Trond Amundsen (biologist)

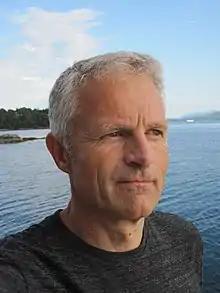
Trond Amundsen in 2013

Trond Amundsen (born 7 February 1957) is a Norwegian biologist, and a professor of biology at the Norwegian University of Science and Technology (NTNU). He specializes in ethology. He is a member of the Royal Norwegian Society of Sciences and Letters. He has also been very active in disseminating knowledge about behavior, ecology and evolution to the general public, and in general public discourse on research, and in 2018 he was awarded NTNU's prize for research dissemination.